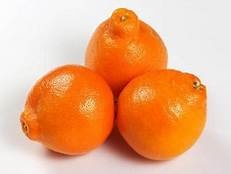
Label: mandarine